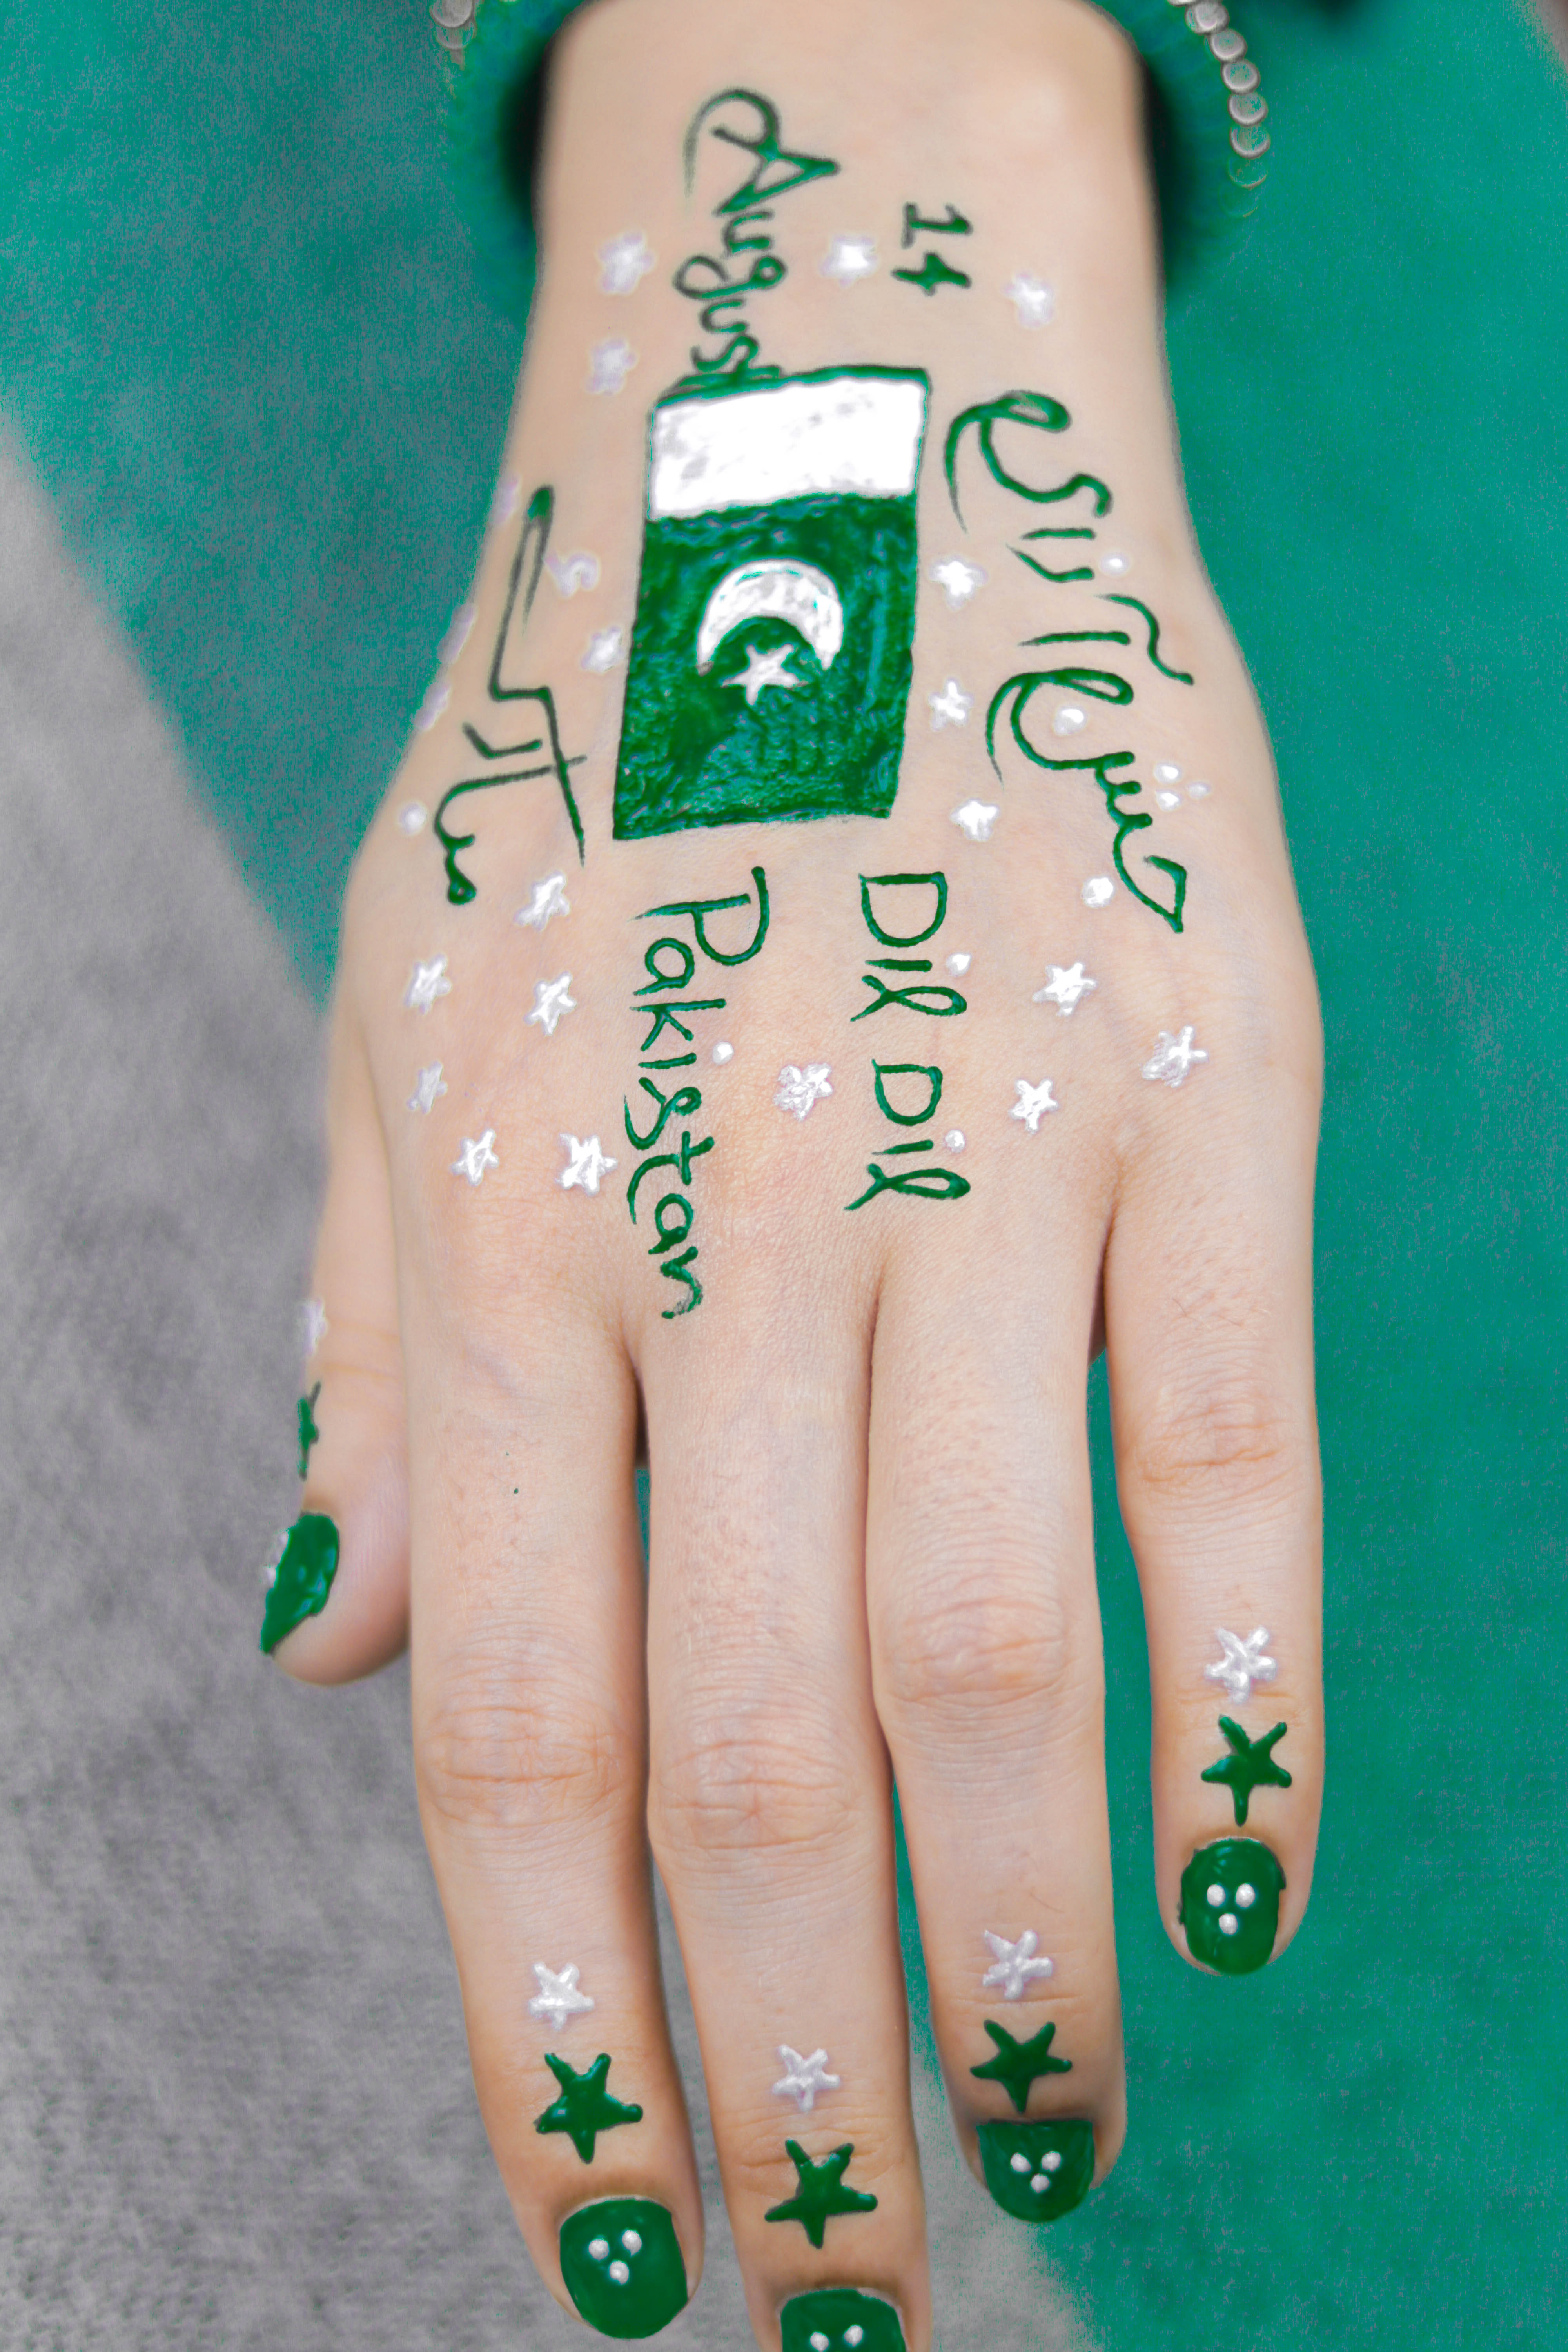
14, 14th, 14th august, 1947, art, artwork, asian, august, background, beautiful, bridal, bridal fashion, bride, brown, celebration, color, culture, decorative, design, ethnic, fashion, floral, green, henna, henna drawing, henna hand, independence, independence day, independent, india, indian, makeup, marriage, mehandi hand, mehendi, mehndi, mehndi hand, mehndi hands, mehndi pattern, pakistan, pakistan day, pakistani, pattern, people, skin, style, tattoo, traditional, wedding, woman, nail, finger, hand, nail care, flesh, thumb, manicure